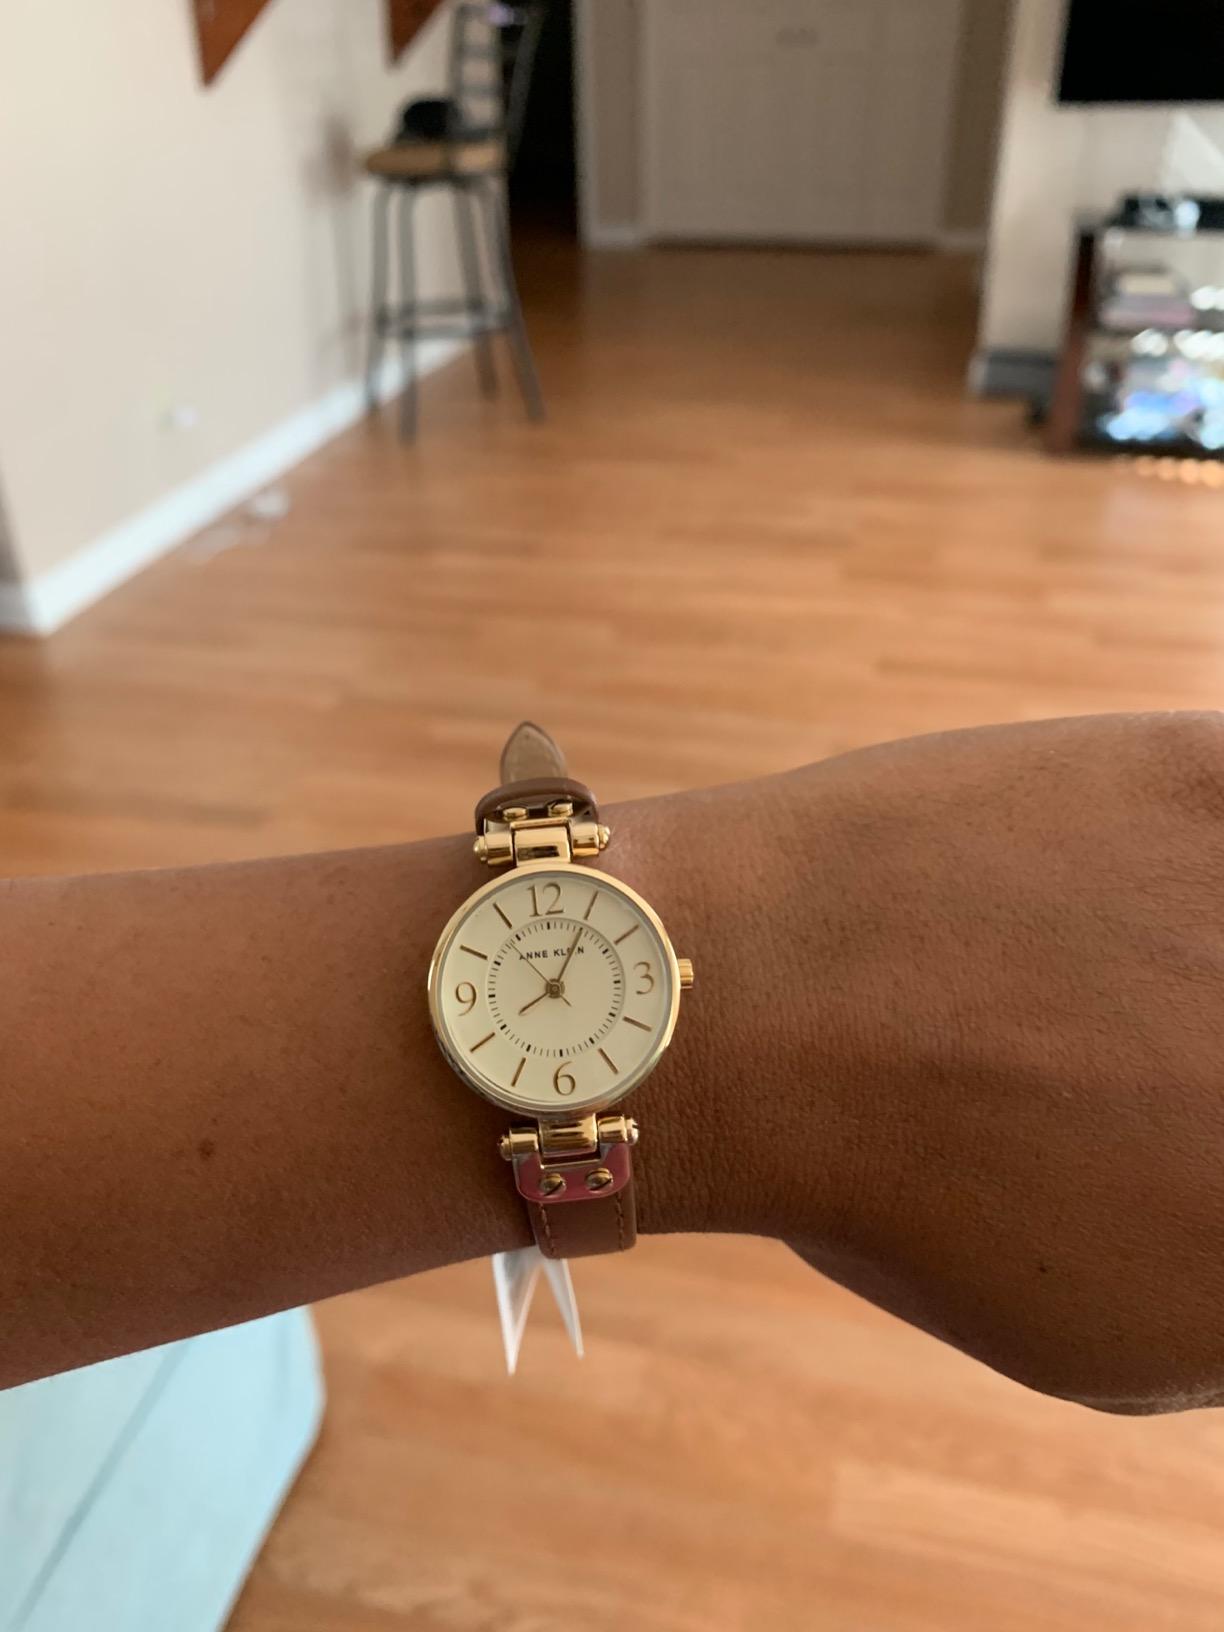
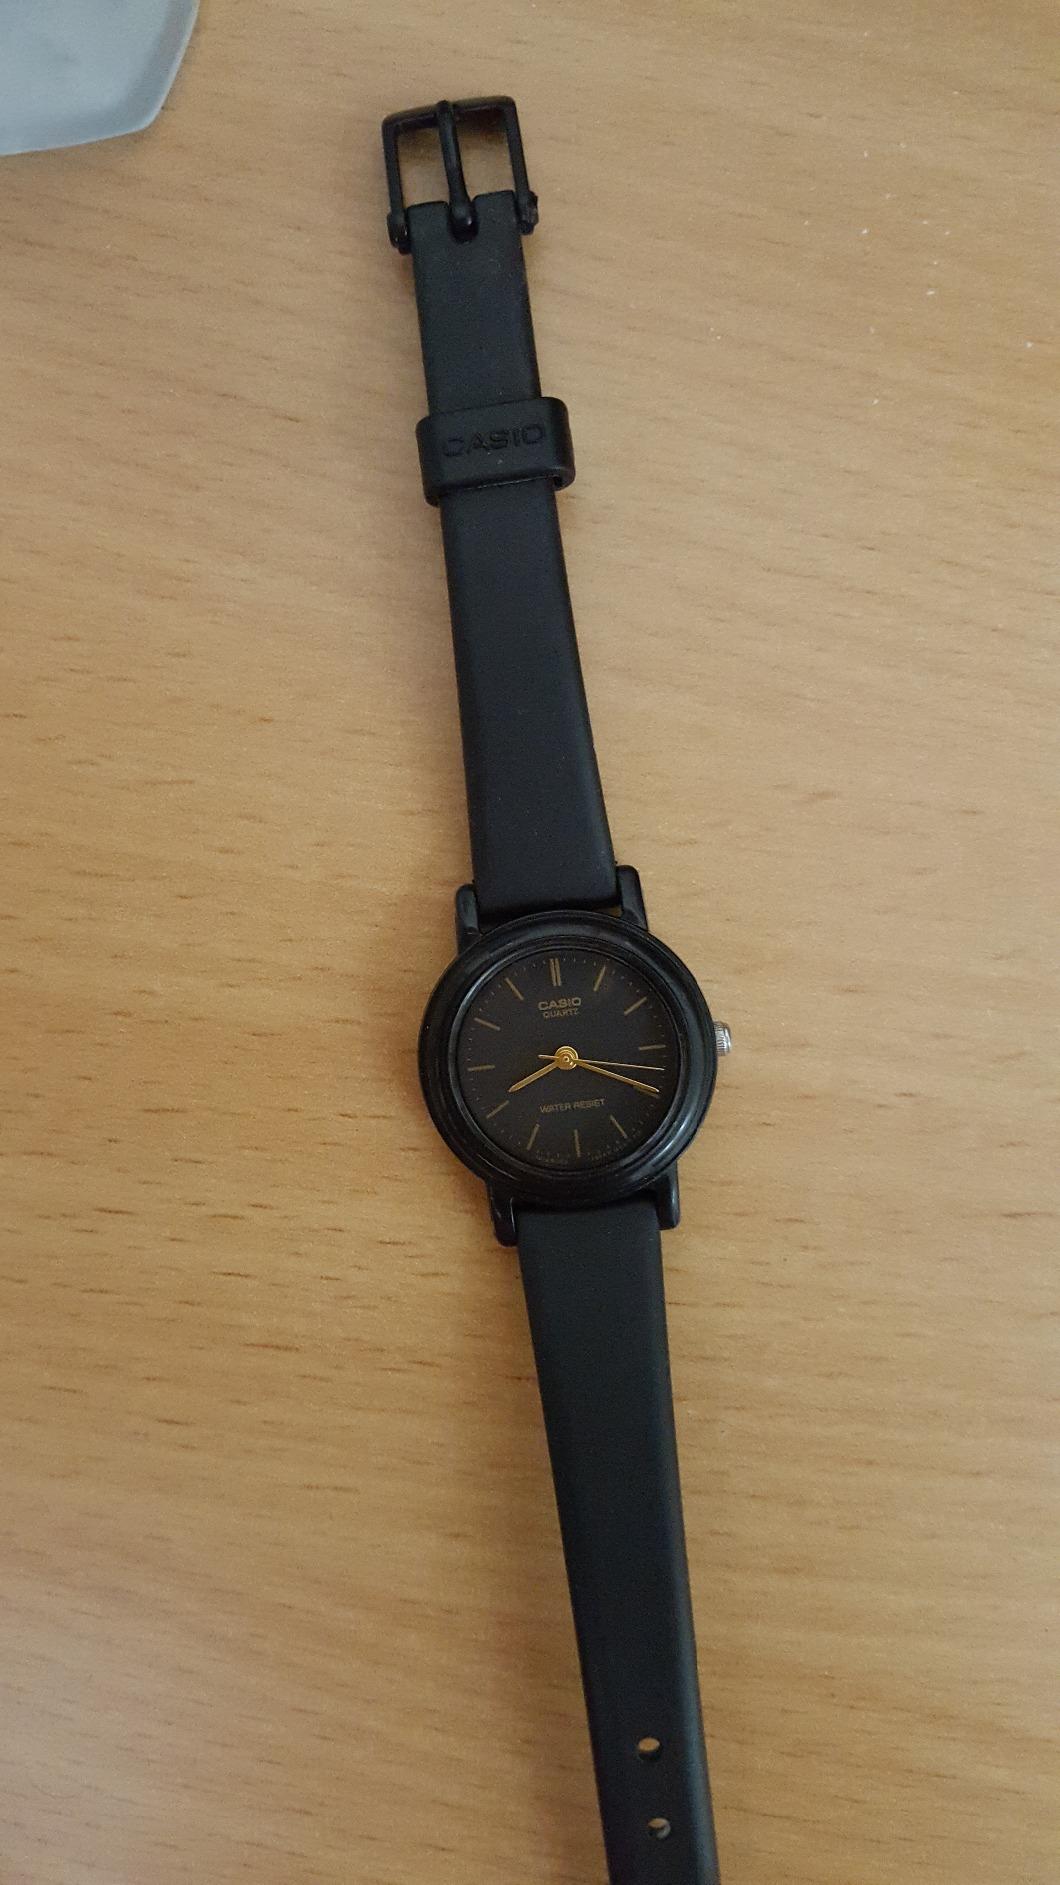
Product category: accessories_watch
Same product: no